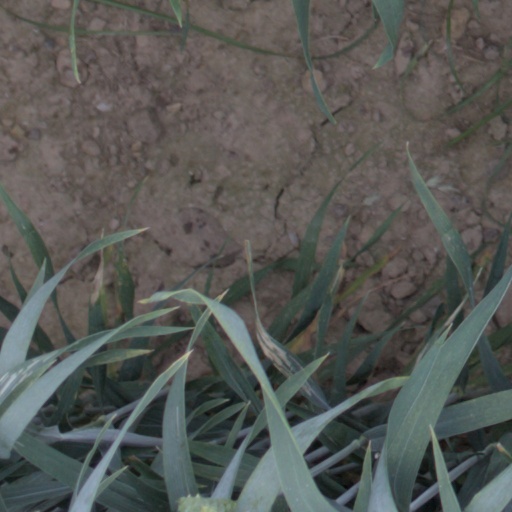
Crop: wheat